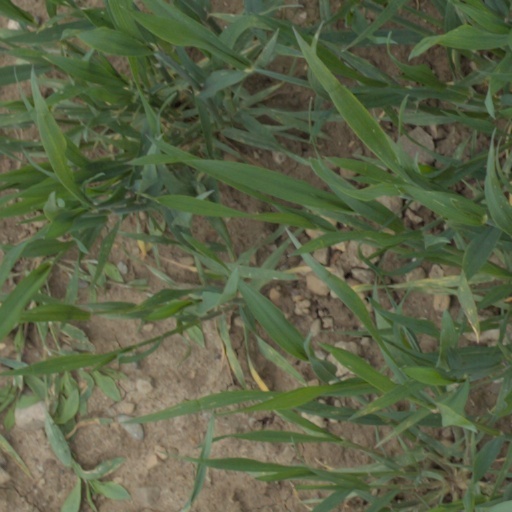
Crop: wheat